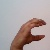
The image shows a hand gesture representing the letter 'C' in Indian Sign Language.